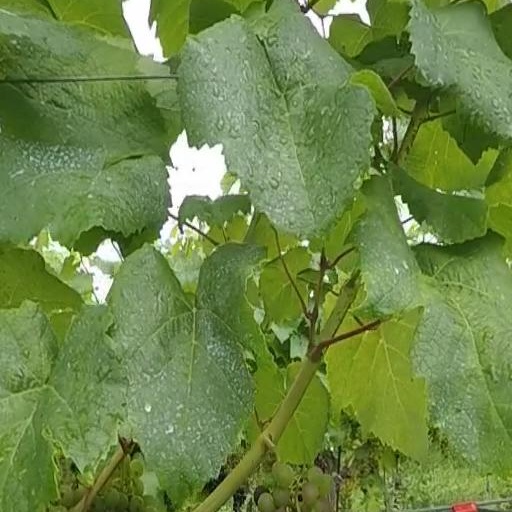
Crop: grape